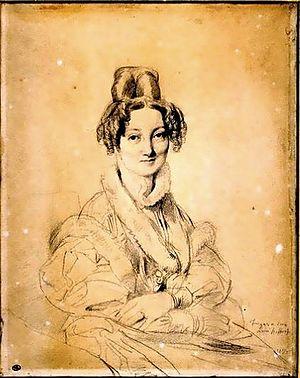
Madame Hittorff, née Rose-Élisabeth Lepère, fille de l'architecte Jean-Baptiste Lepère.
Jacques Ignace Hittorff est un architecte français d'origine allemande, né Jakob Ignaz Hittorff le 20 août 1792 à Cologne et mort le 25 mars 1867 à Paris 9ᵉ.